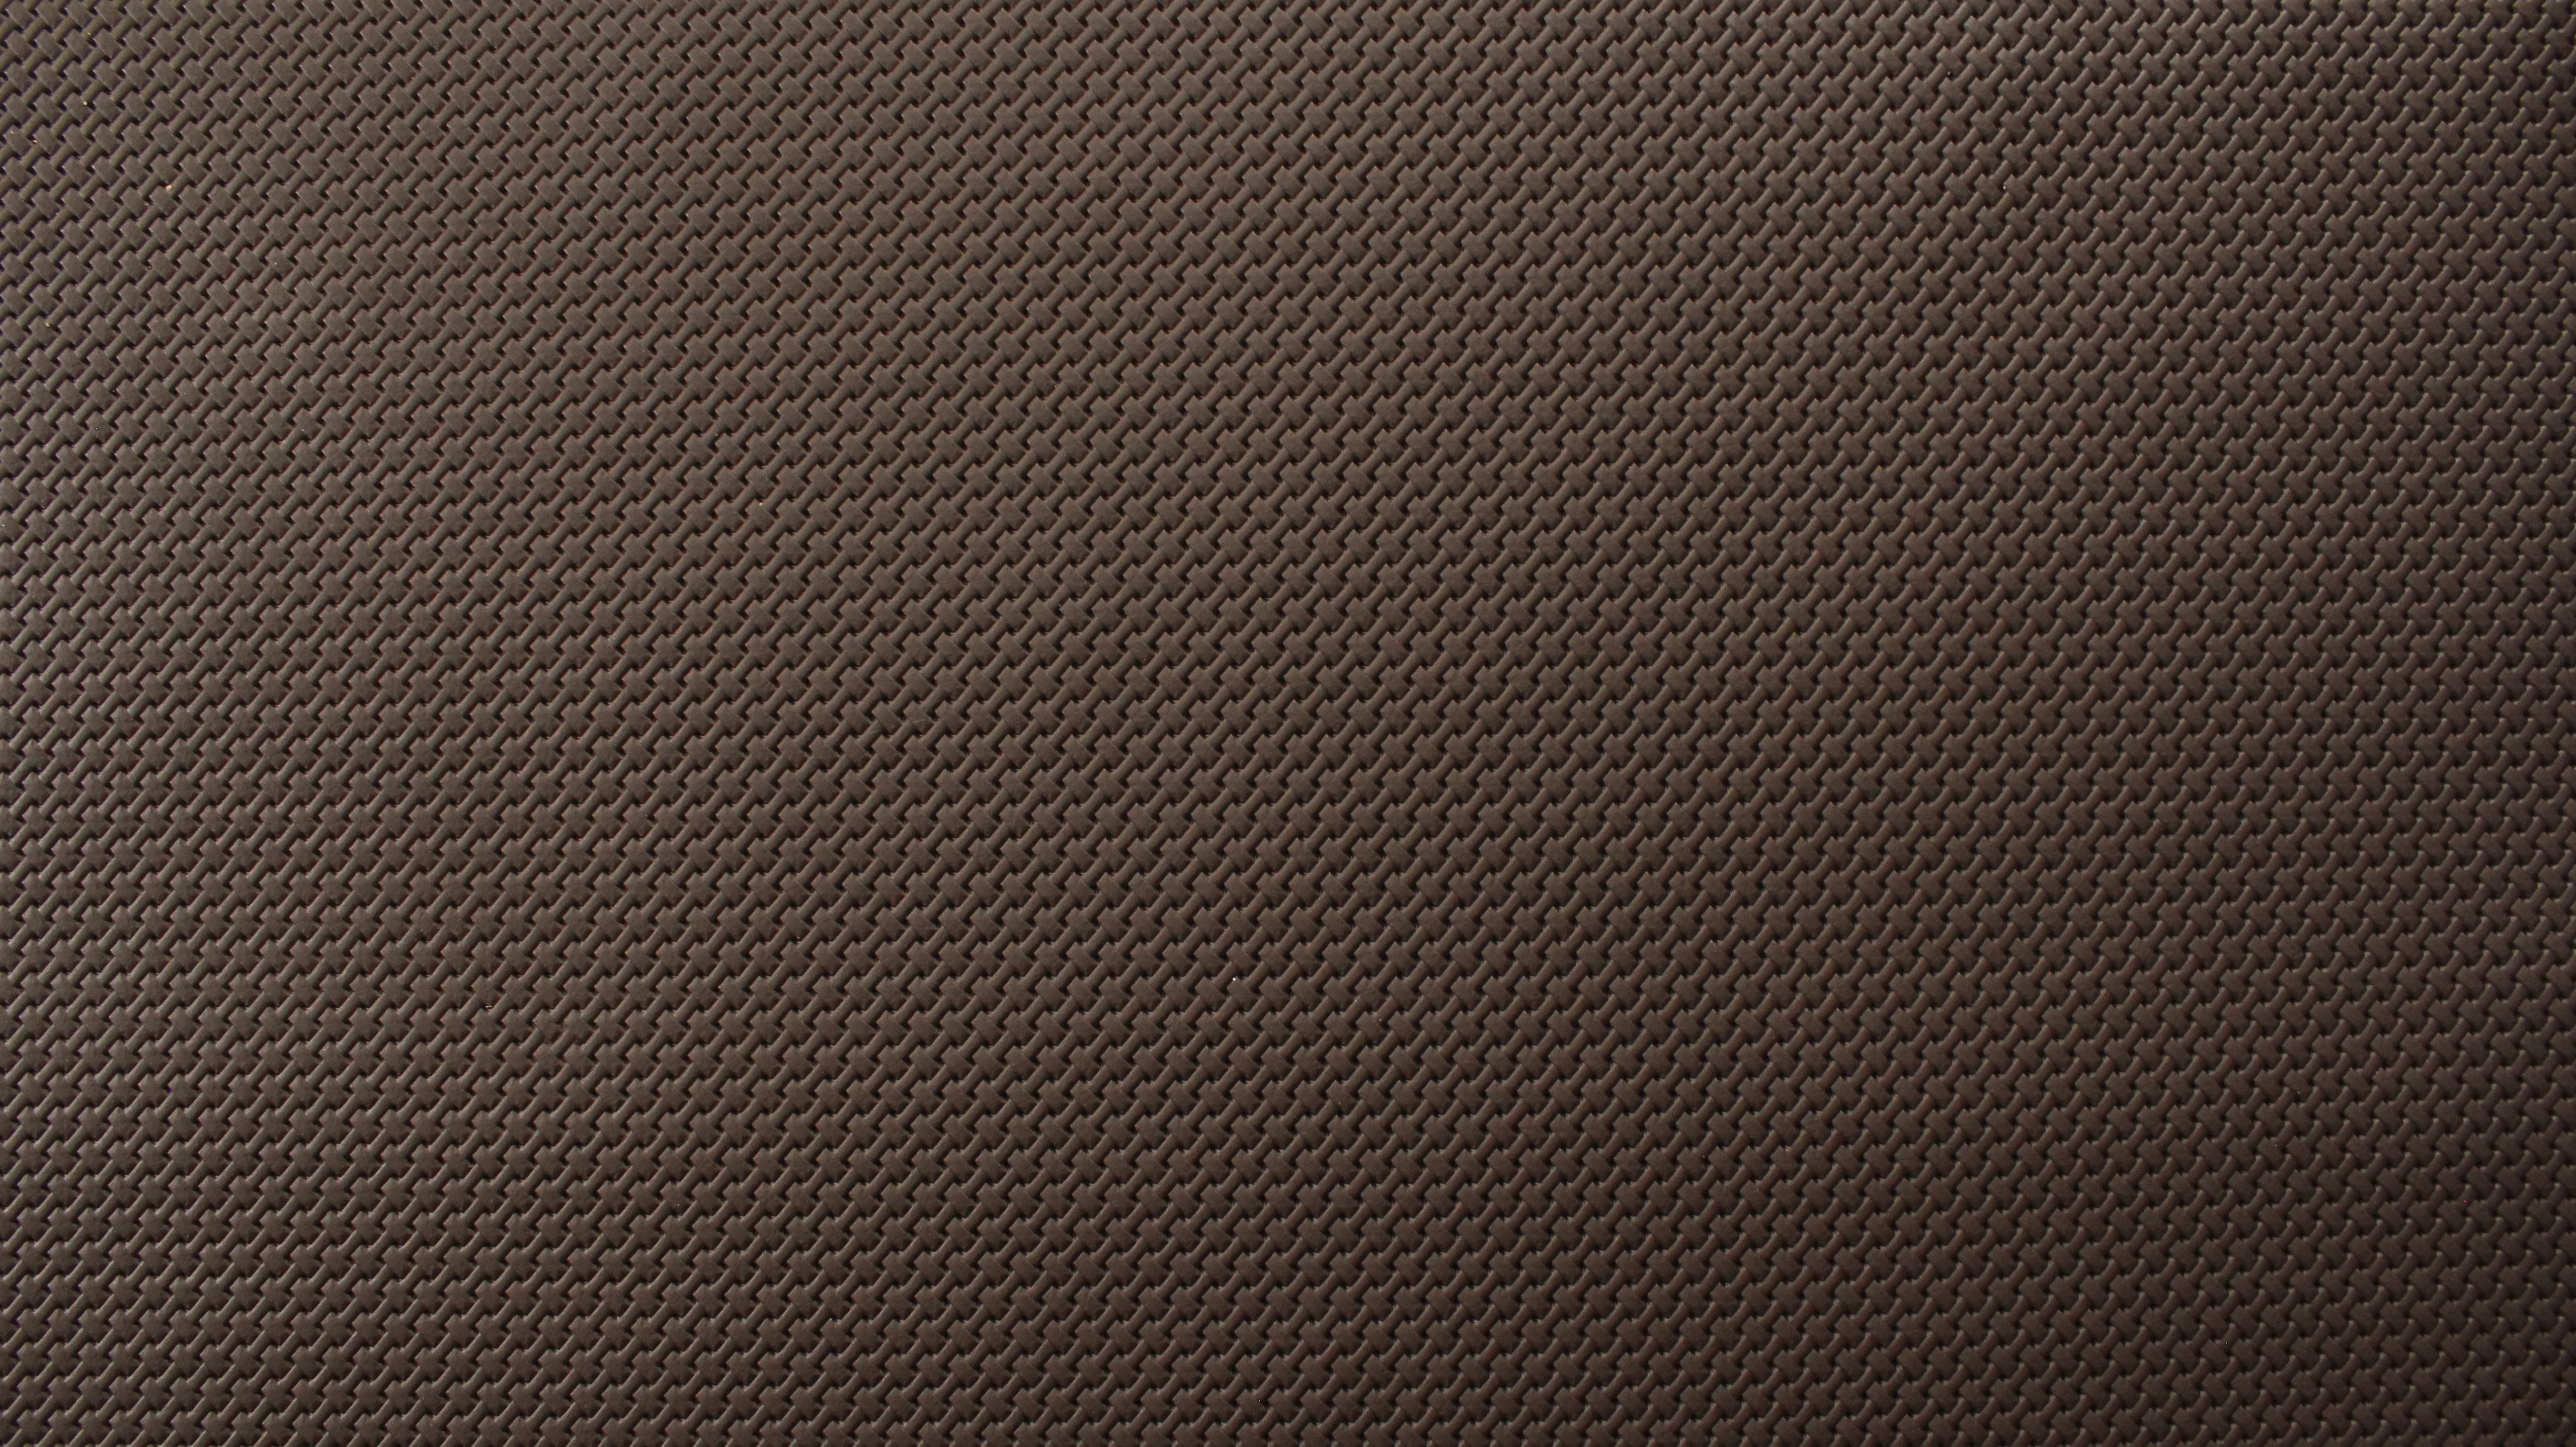
background, wallpaper, skin, leather, tapestry, abstract, brown, interlaced, links, black, line, pattern, material, computer wallpaper, angle, mesh, font